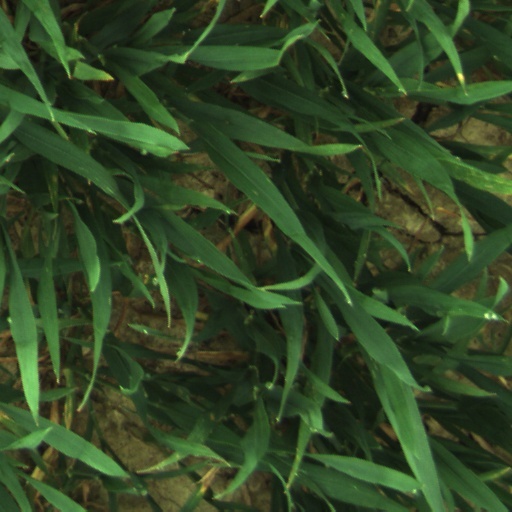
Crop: wheat